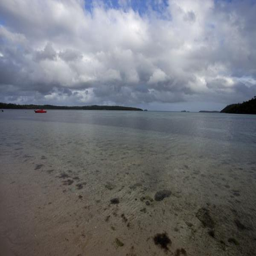
looking south from one of the many beaches around island group